Nahida Ruth Lazarus

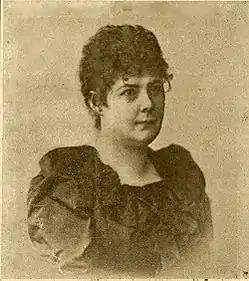
Nahida Ruth Lazarus, 1899

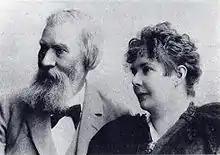
Moritz Lazarus and Nahida Ruth Lazarus.

Nahida Lazarus (born February 3, 1849) was a German–Jewish author, essayist, scholar, and literary critic. She was born in Berlin into a German Christian family. She was married first to Dr. Max Remy (in her writings she still signed herself Nahida Remy), after whose death she became a convert to Judaism and married the German philosopher Professor Moritz Lazarus in 1895.